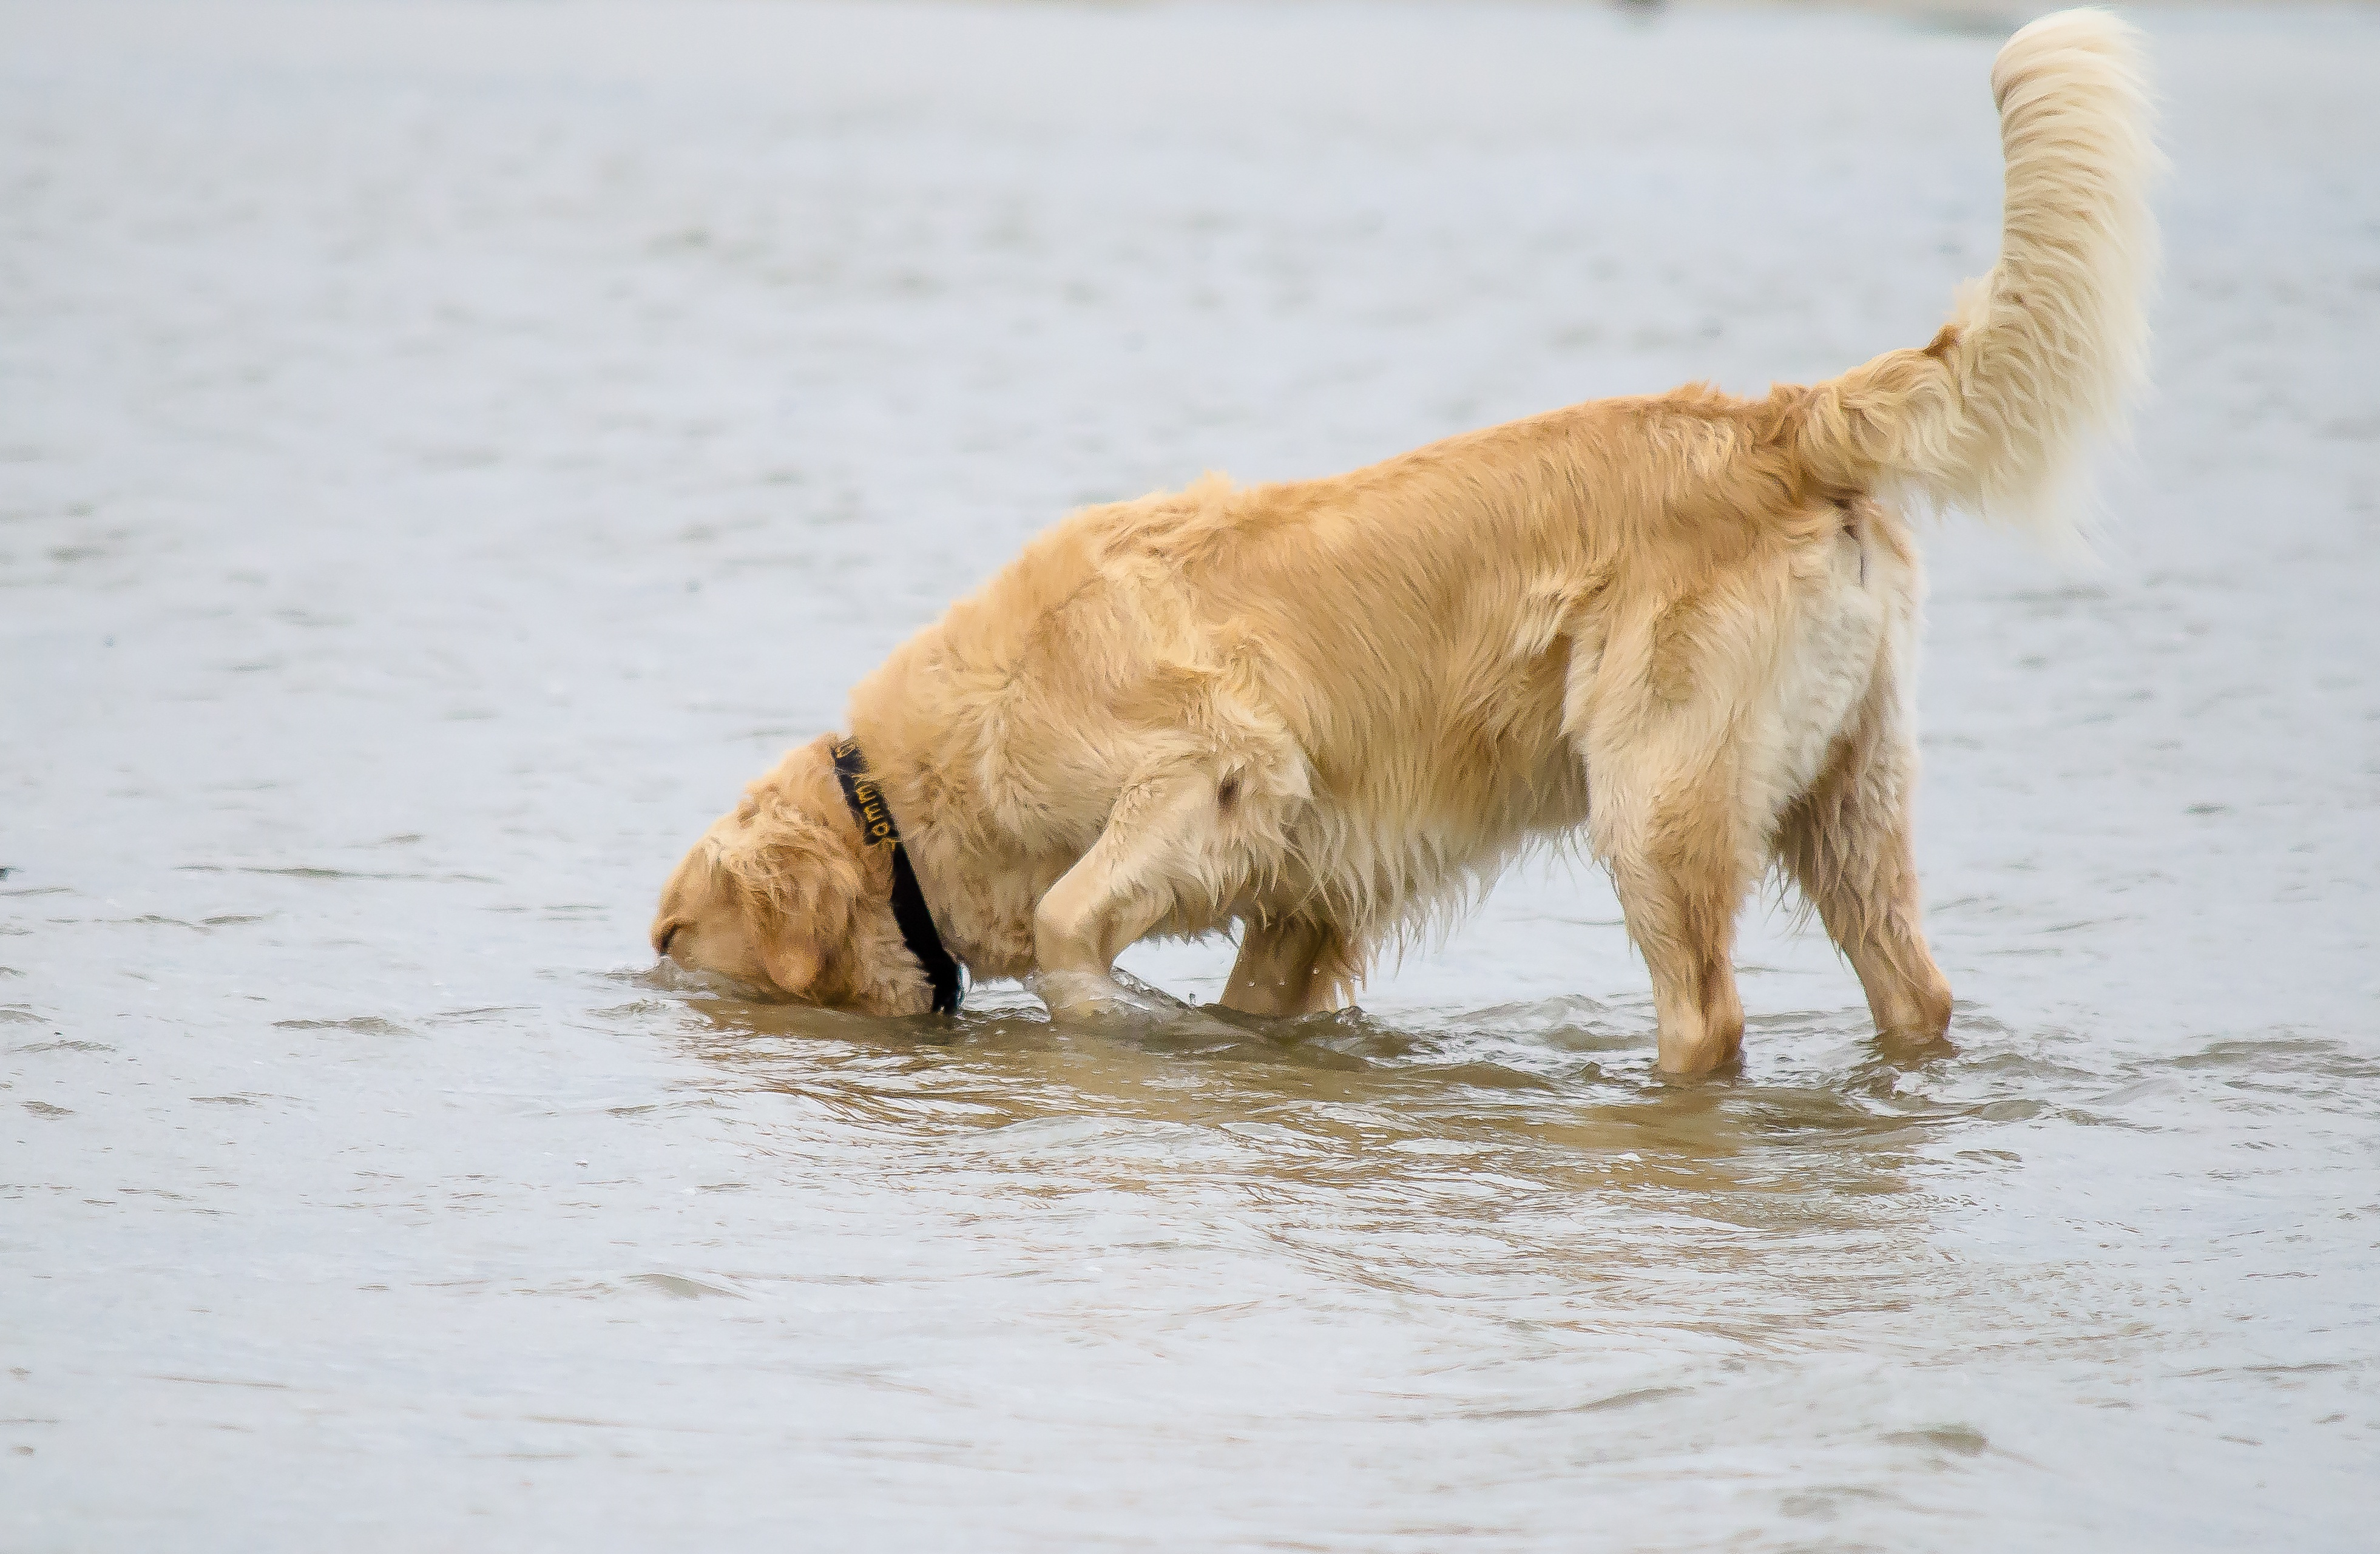
beach, sea, water, puppy, dog, summer, pet, action, holiday, mammal, leisure, fun, golden retriever, holidays, vertebrate, labrador retriever, joy, wildlife photography, north sea, retriever, dog portrait, hundeportrait, big dog, north sea beach, street dog, dog like mammal